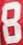
Number: 8